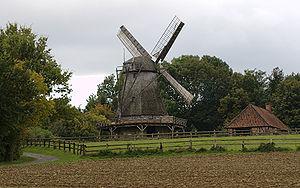
Le musée de plein air de Detmold est un musée de plein air, ou écomusée, situé en Allemagne, à la sortie de la ville de Detmold dans l'arrondissement de Lippe. Ce musée est administré par le Landschaftsverband Westfalen-Lippe. Il a ouvert le 7 juillet 1971. C'est l'un des musées de plein air parmi les plus vastes d'Europe avec 90 hectares et 120 bâtiments historiques et le plus important d'Allemagne. Il est ouvert du 1er avril au 31 octobre inclus.